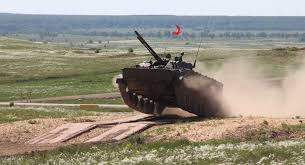
Label: BMP-2